Southern Nevada Supplemental Airport

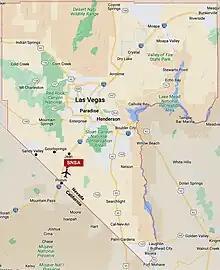
Map of Southern Nevada Supplemental Airport in Clark County, Nevada.

Southern Nevada Supplemental Airport (SNSA), previously known as Ivanpah Valley Airport, is a new commercial airport in development by the Clark County Department of Aviation (CCDOA), located along Interstate 15 (I-15) between the towns of Jean and Primm in Clark County, Nevada, approximately south of the Las Vegas Strip.